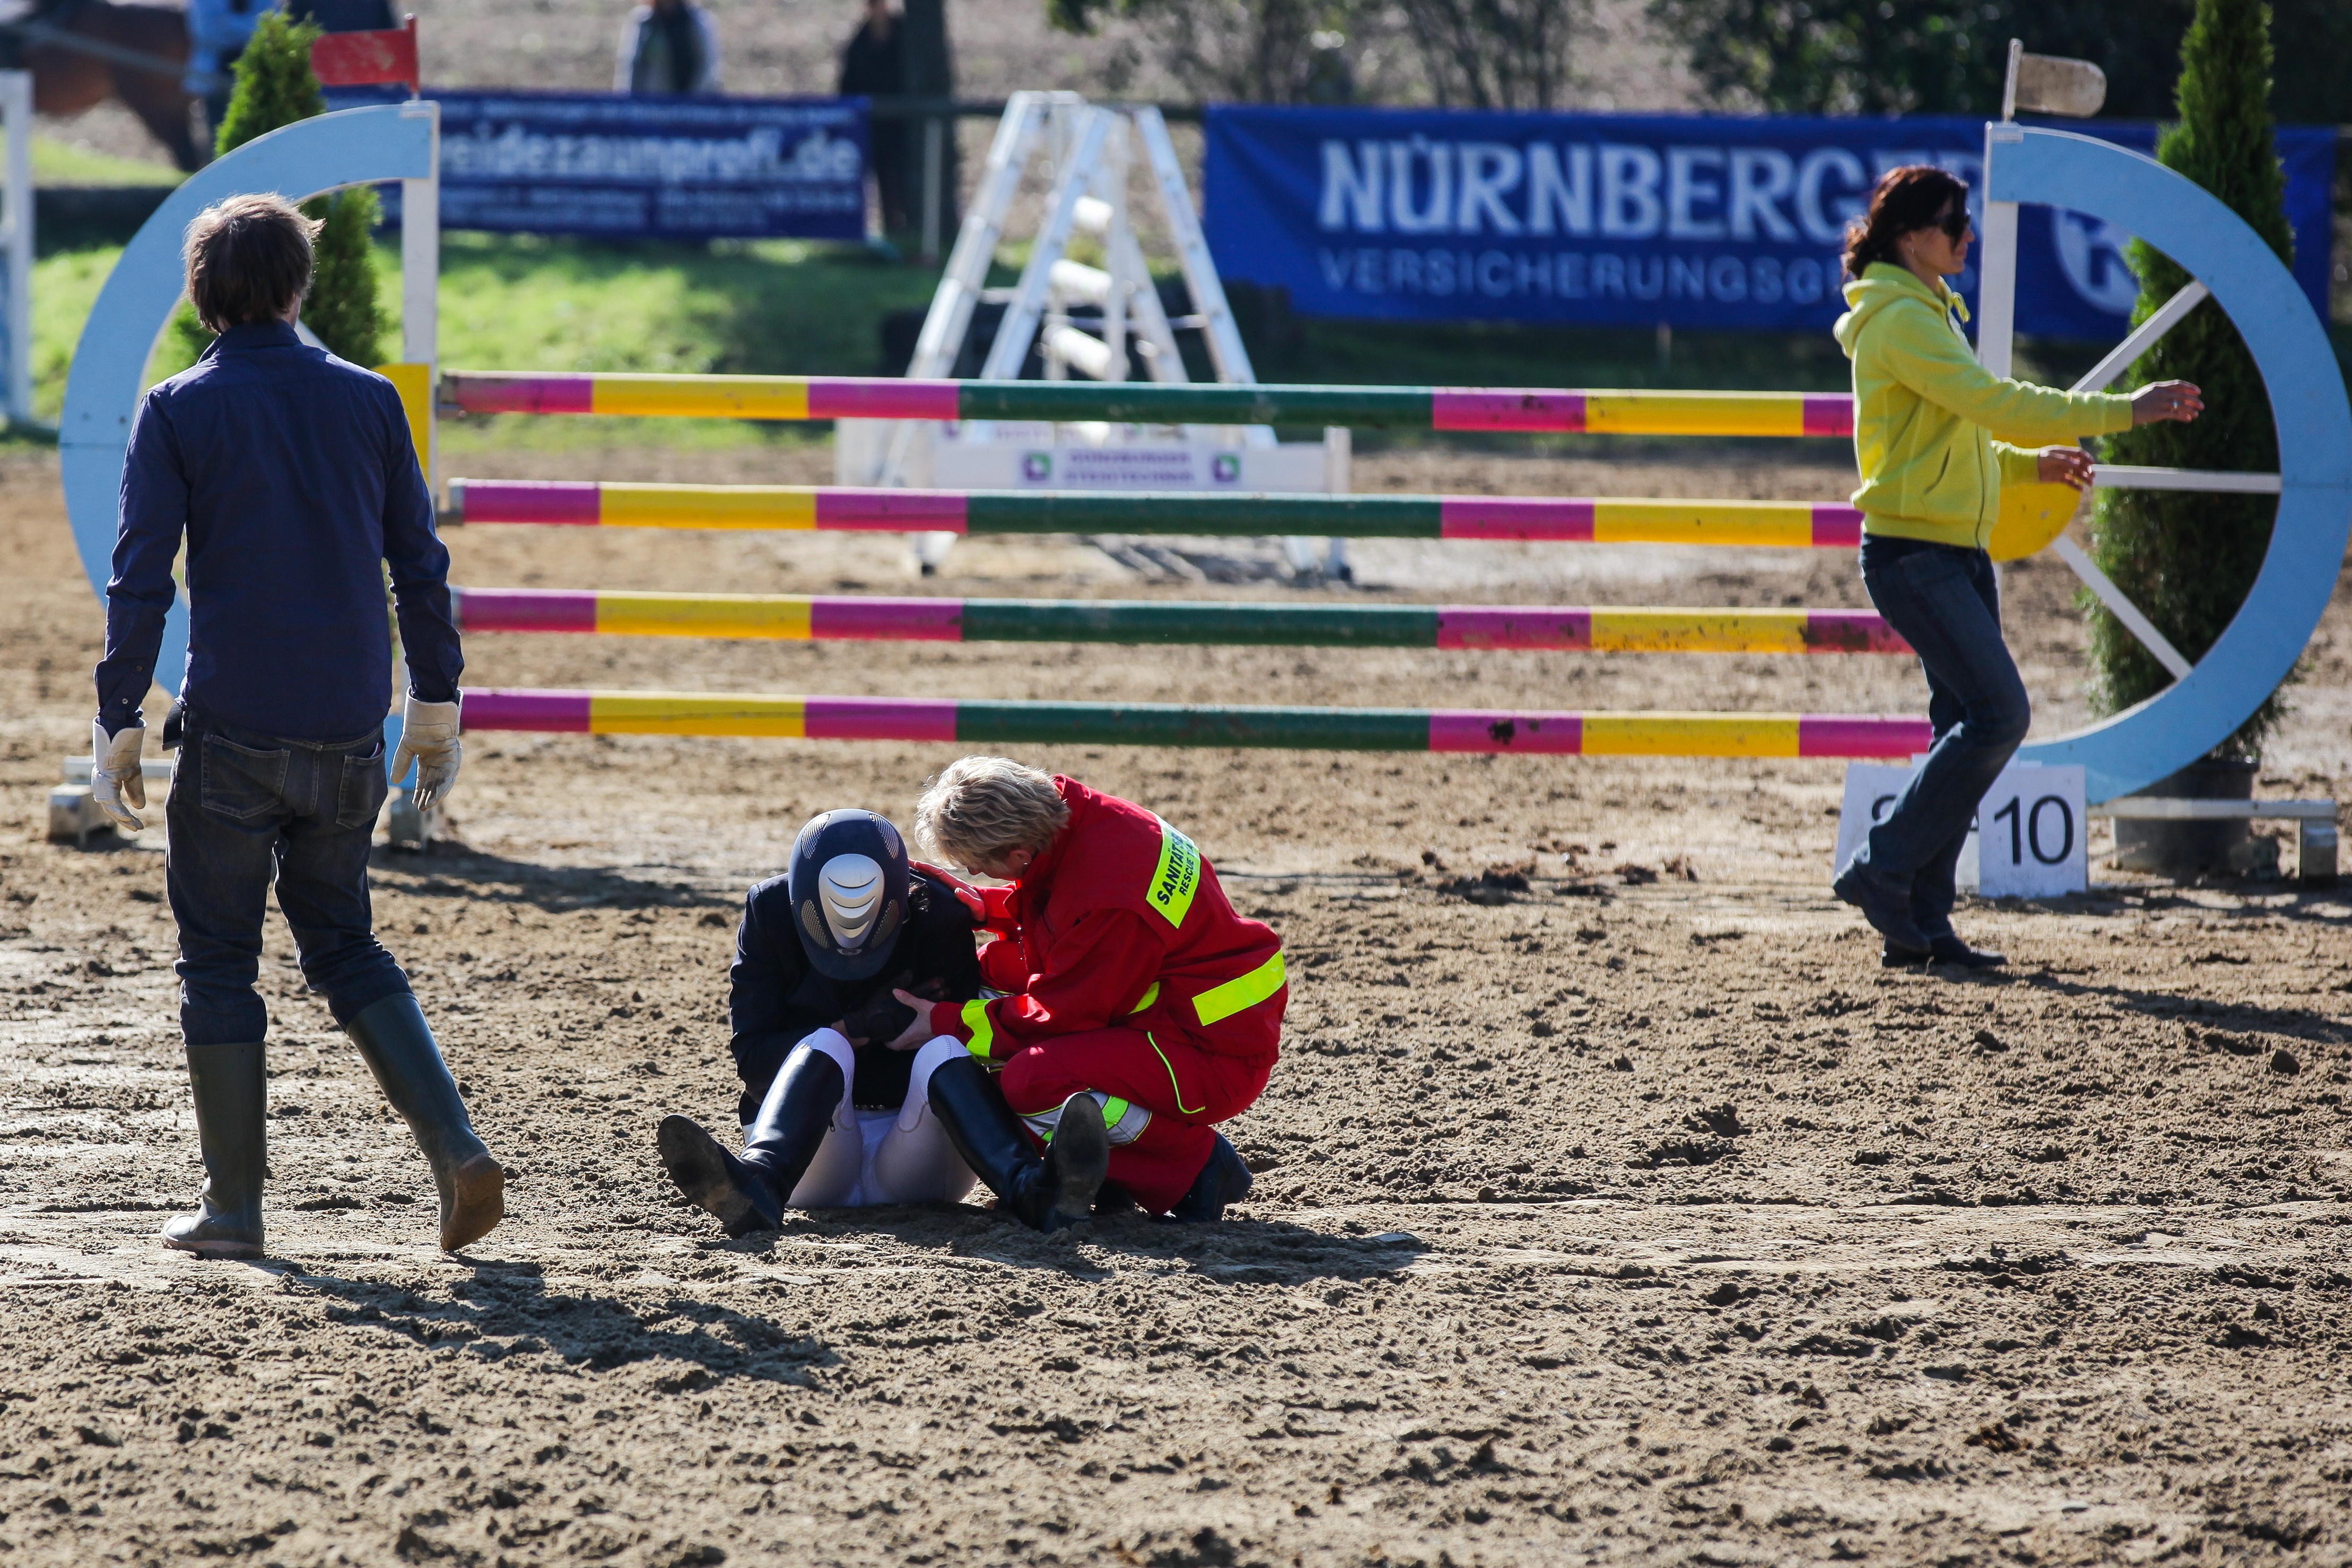
sport, play, soccer, equestrian, help, use, sports, playground, accident, risk, tournament, bless you, injury, first aid, fracture, doctor on call, helper